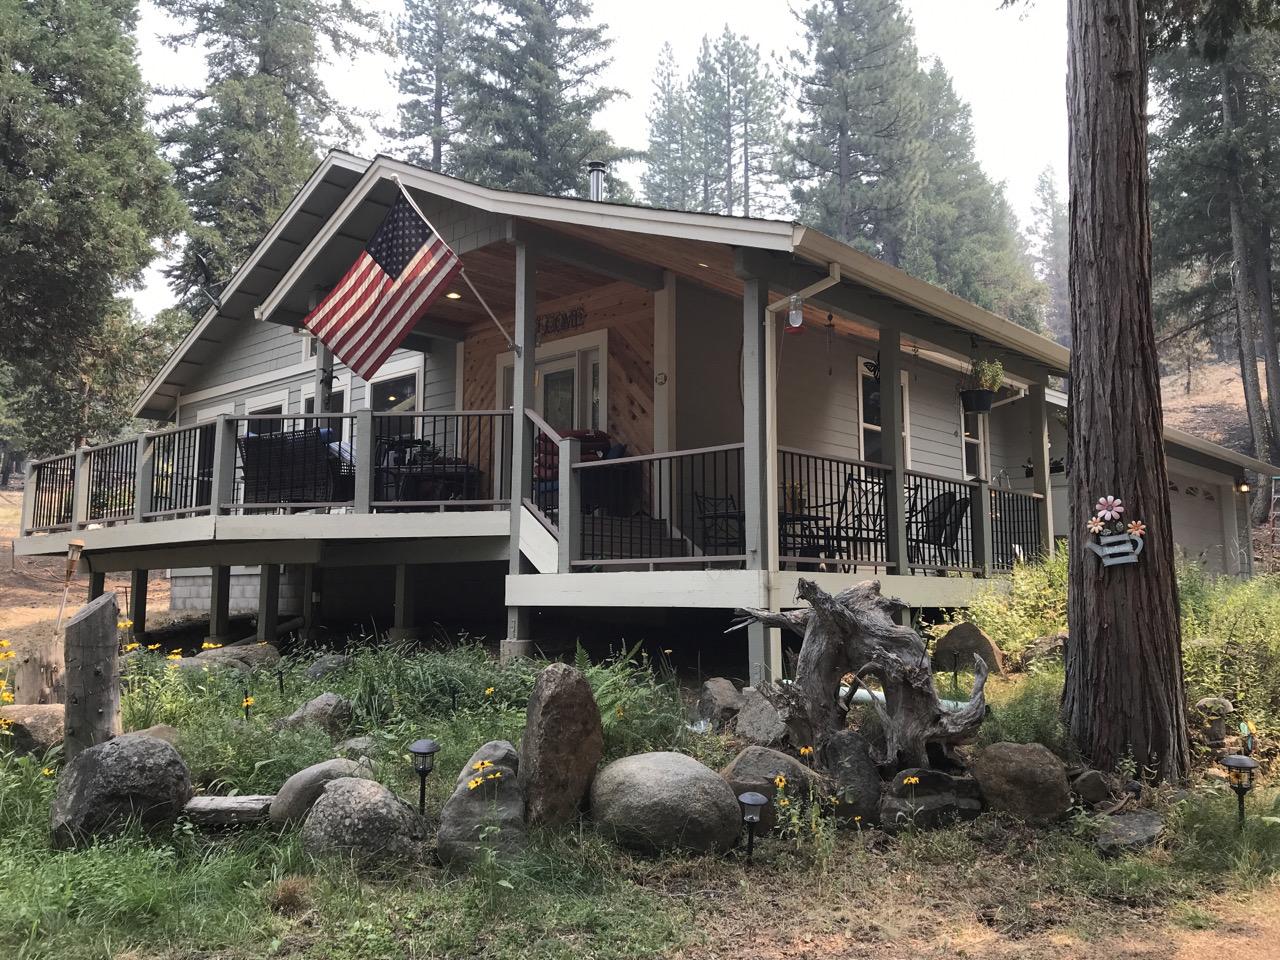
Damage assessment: no_damage